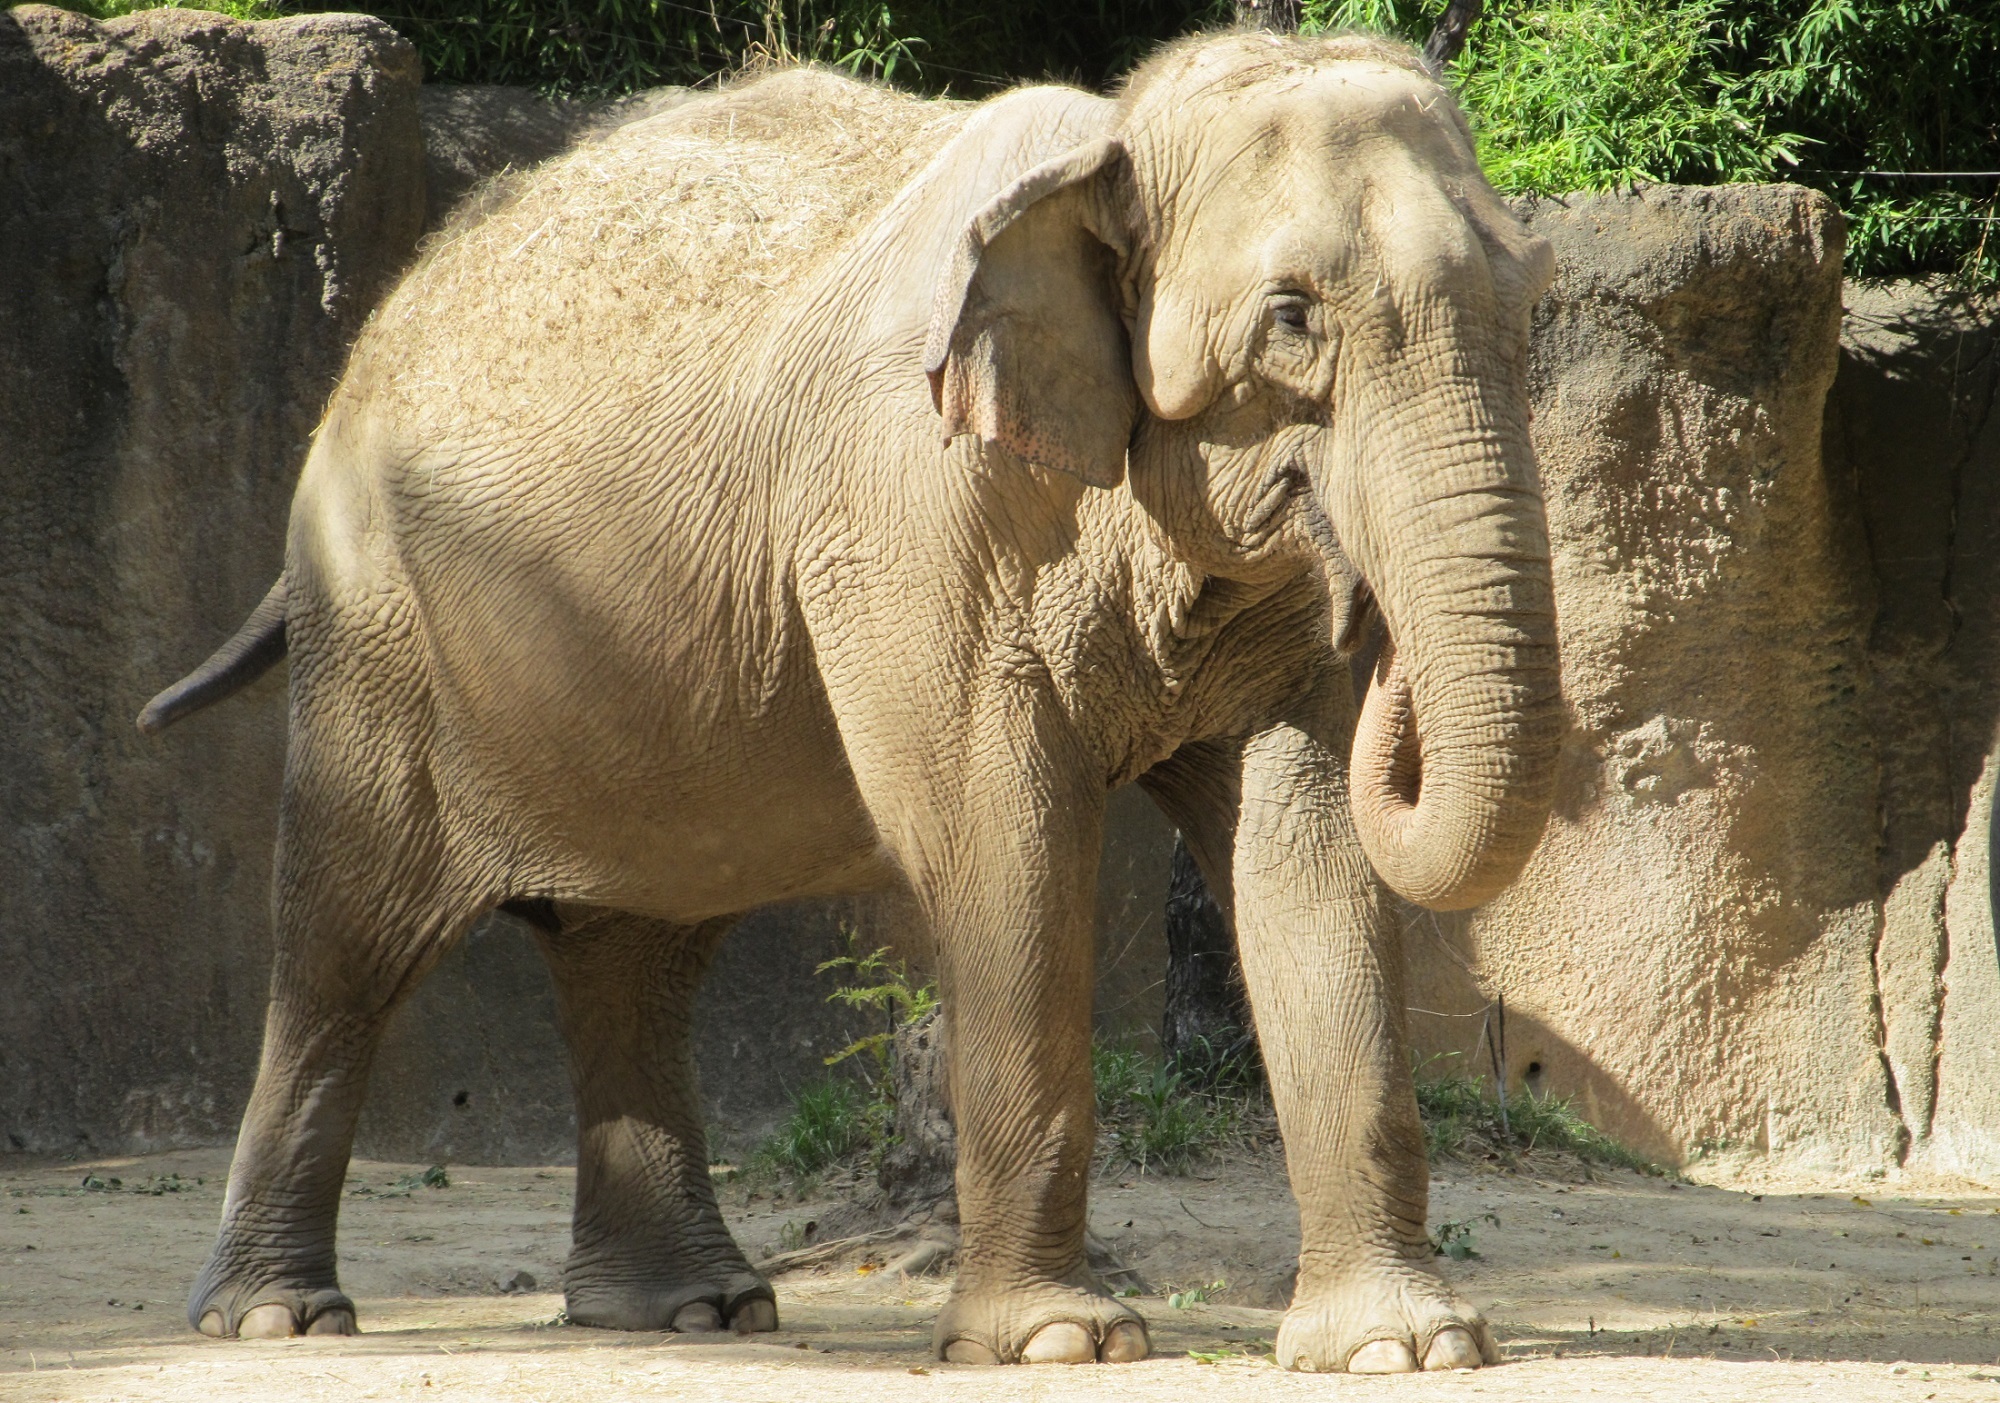
nature, trunk, animal, profile, looking, wildlife, standing, zoo, portrait, mammal, fauna, elephant, close up, enclosure, snout, temple, big, large, pachyderm, organism, indian elephant, african elephant, elephants and mammoths, terrestrial animal